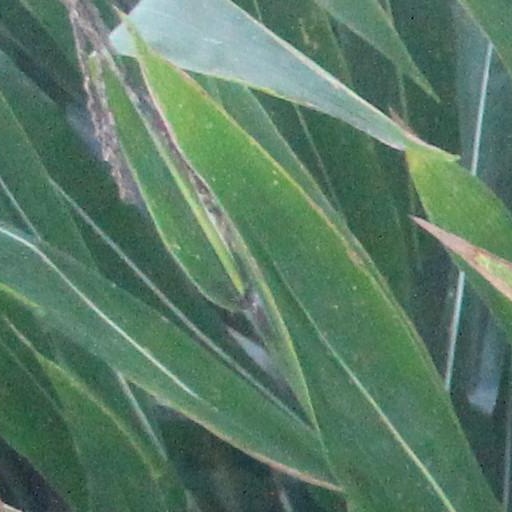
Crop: maize; corn